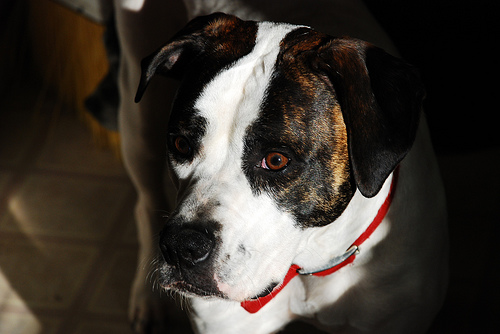
Animal: dog
Breed: american bulldog